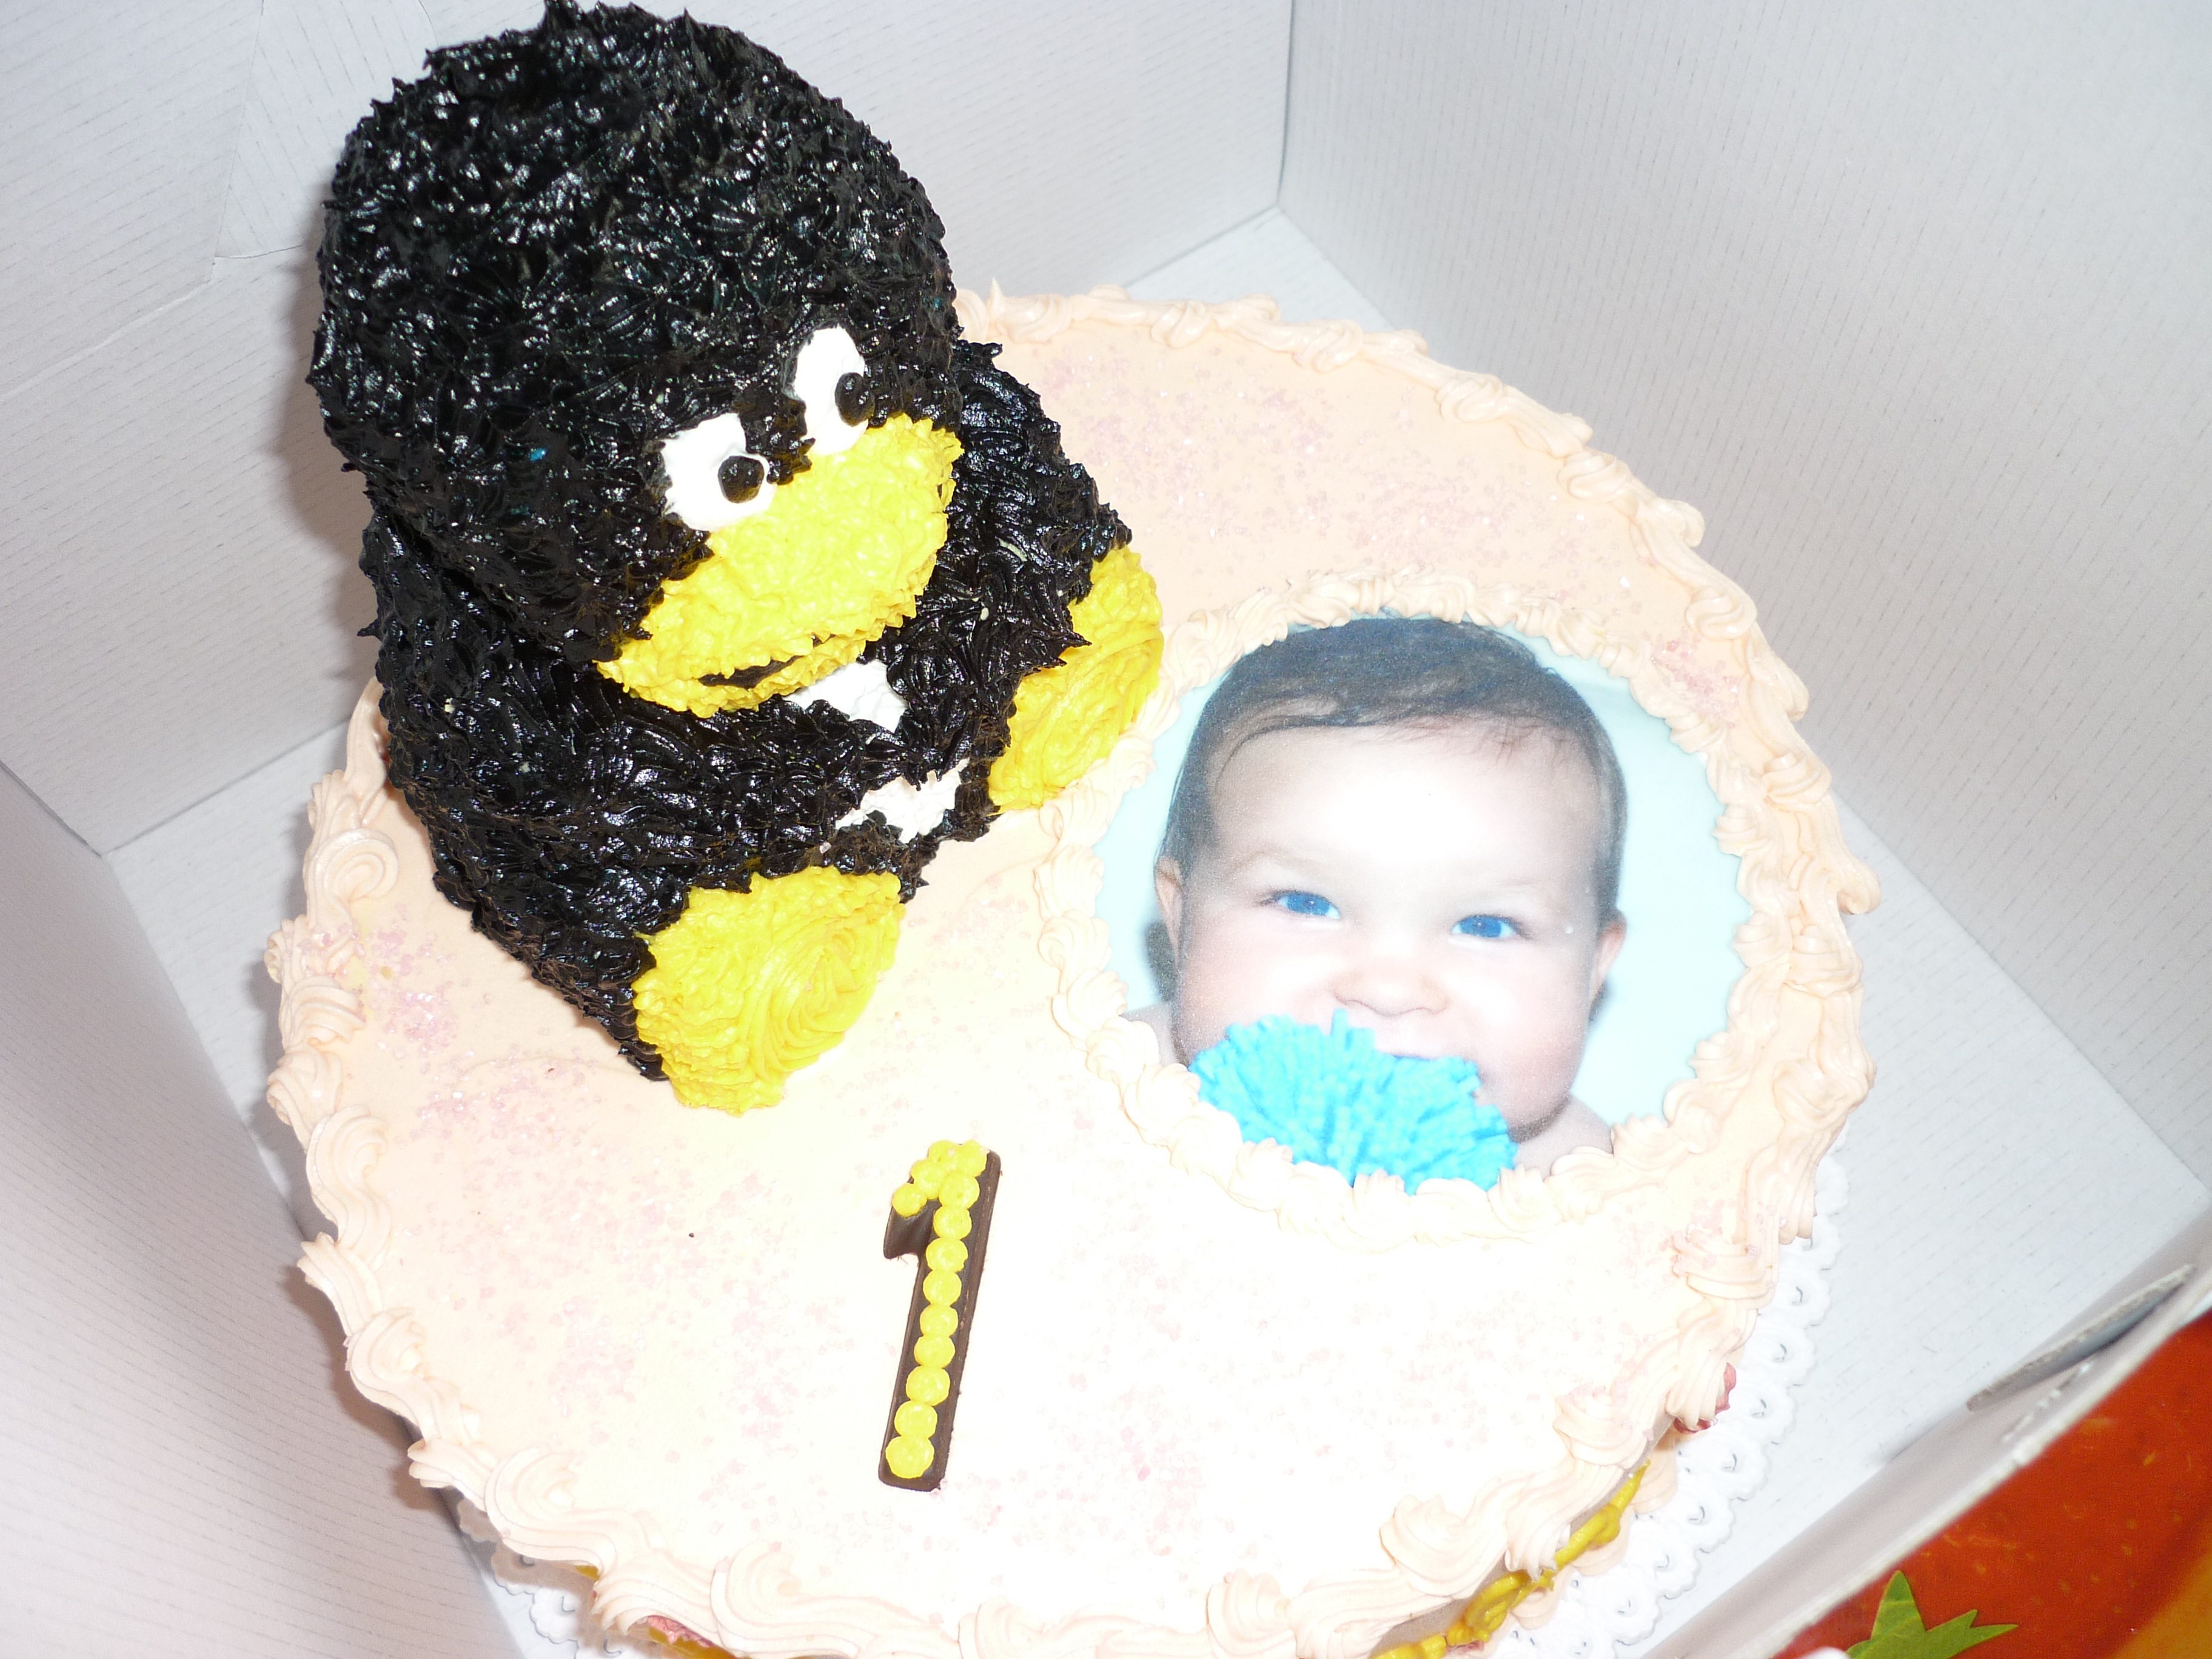
kid, celebration, food, child, dessert, cake, birthday cake, icing, mole, birthday, sweetness, one year, torte, sugar paste, buttercream, cake decorating